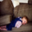
Label: couch